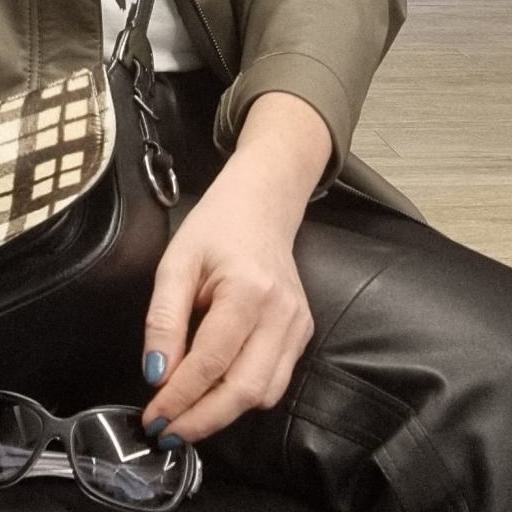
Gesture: no_gesture